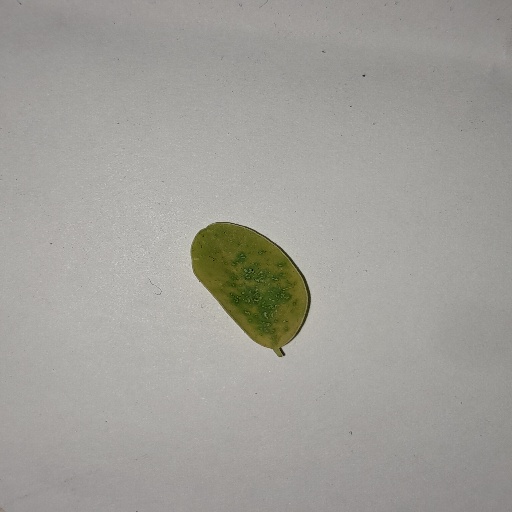
Species: Sojina
Leaf condition: Yellow Leaf